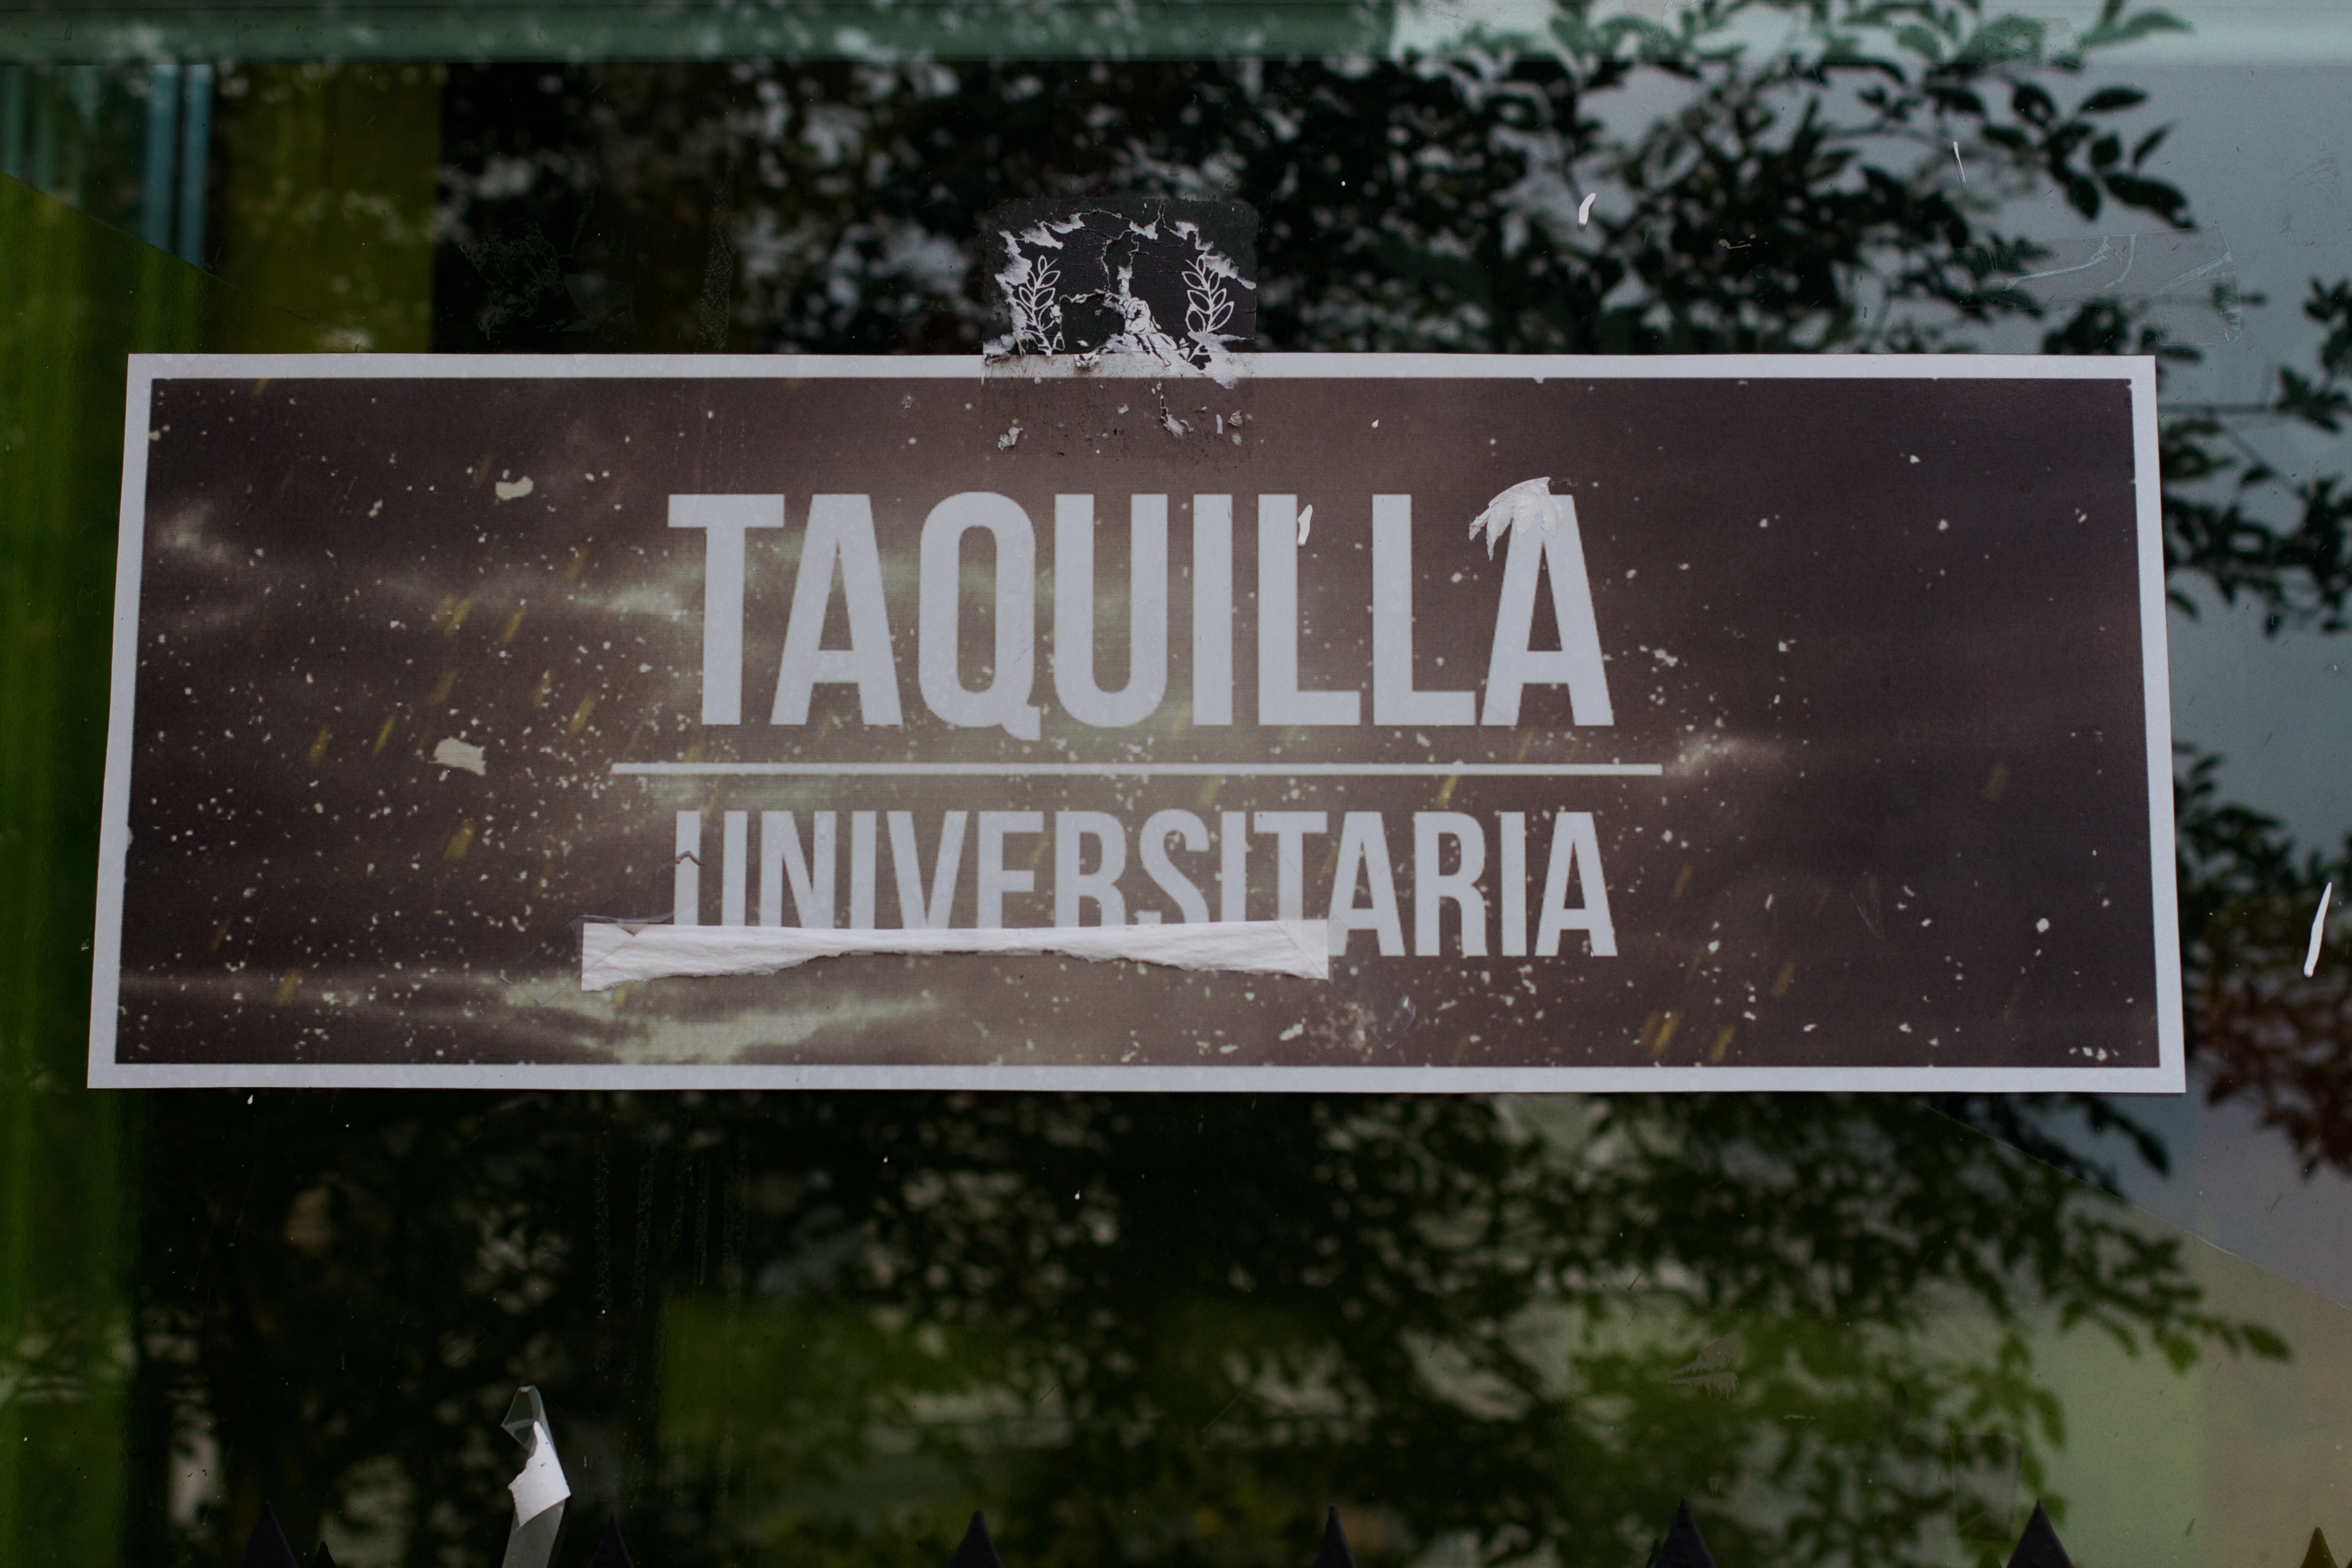
advertising, sign, street sign, signage